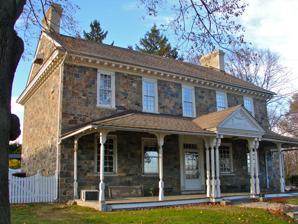
Building: Glynrich
Country: United States of America
Year built: 1723
Historic house in Delaware, United States United States historic place Glynrich U.S. National Register of Historic Places Richard Richardson House, November 2010 Show map of Delaware Show map of the United States Location Mill Rd. and Race St. , Wilmington, Delaware Coordinates 39°43′56″N 75°34′56″W / 39.7321°N 75.5823°W / 39.7321; -75.5823 Area 2 acres (0.81 ha) Built 1723 ( 1723 ) , 1765 NRHP reference No. 79000633 Added to NRHP November 1, 1979 Glynrich is the site for two historic homes: the Richard Richardson House and the Brick Mill House. They are located at Wilmington , New Castle County, Delaware . The Brick Mill House, also known as the John Richardson House, was built about 1723, and is a two-story, three-bay, gable roof brick structure with Flemish bond and glazed headers on the facade rising from a full raised basement. It has a one-bay, hipped roof, wooden entrance porch. The Richard Richardson House was built in 1765, and is a two-story five-bay, center-hall, double pile with a lower single pile two-story wing at the east end. It is in the Georgian style.  It has a five-bay, hipped roof Georgian Revival porch added around 1900.  The property was the site of extensive milling activities on the Mill Creek in the 18th and 19th centuries. It was added to the National Register of Historic Places in 1979. References